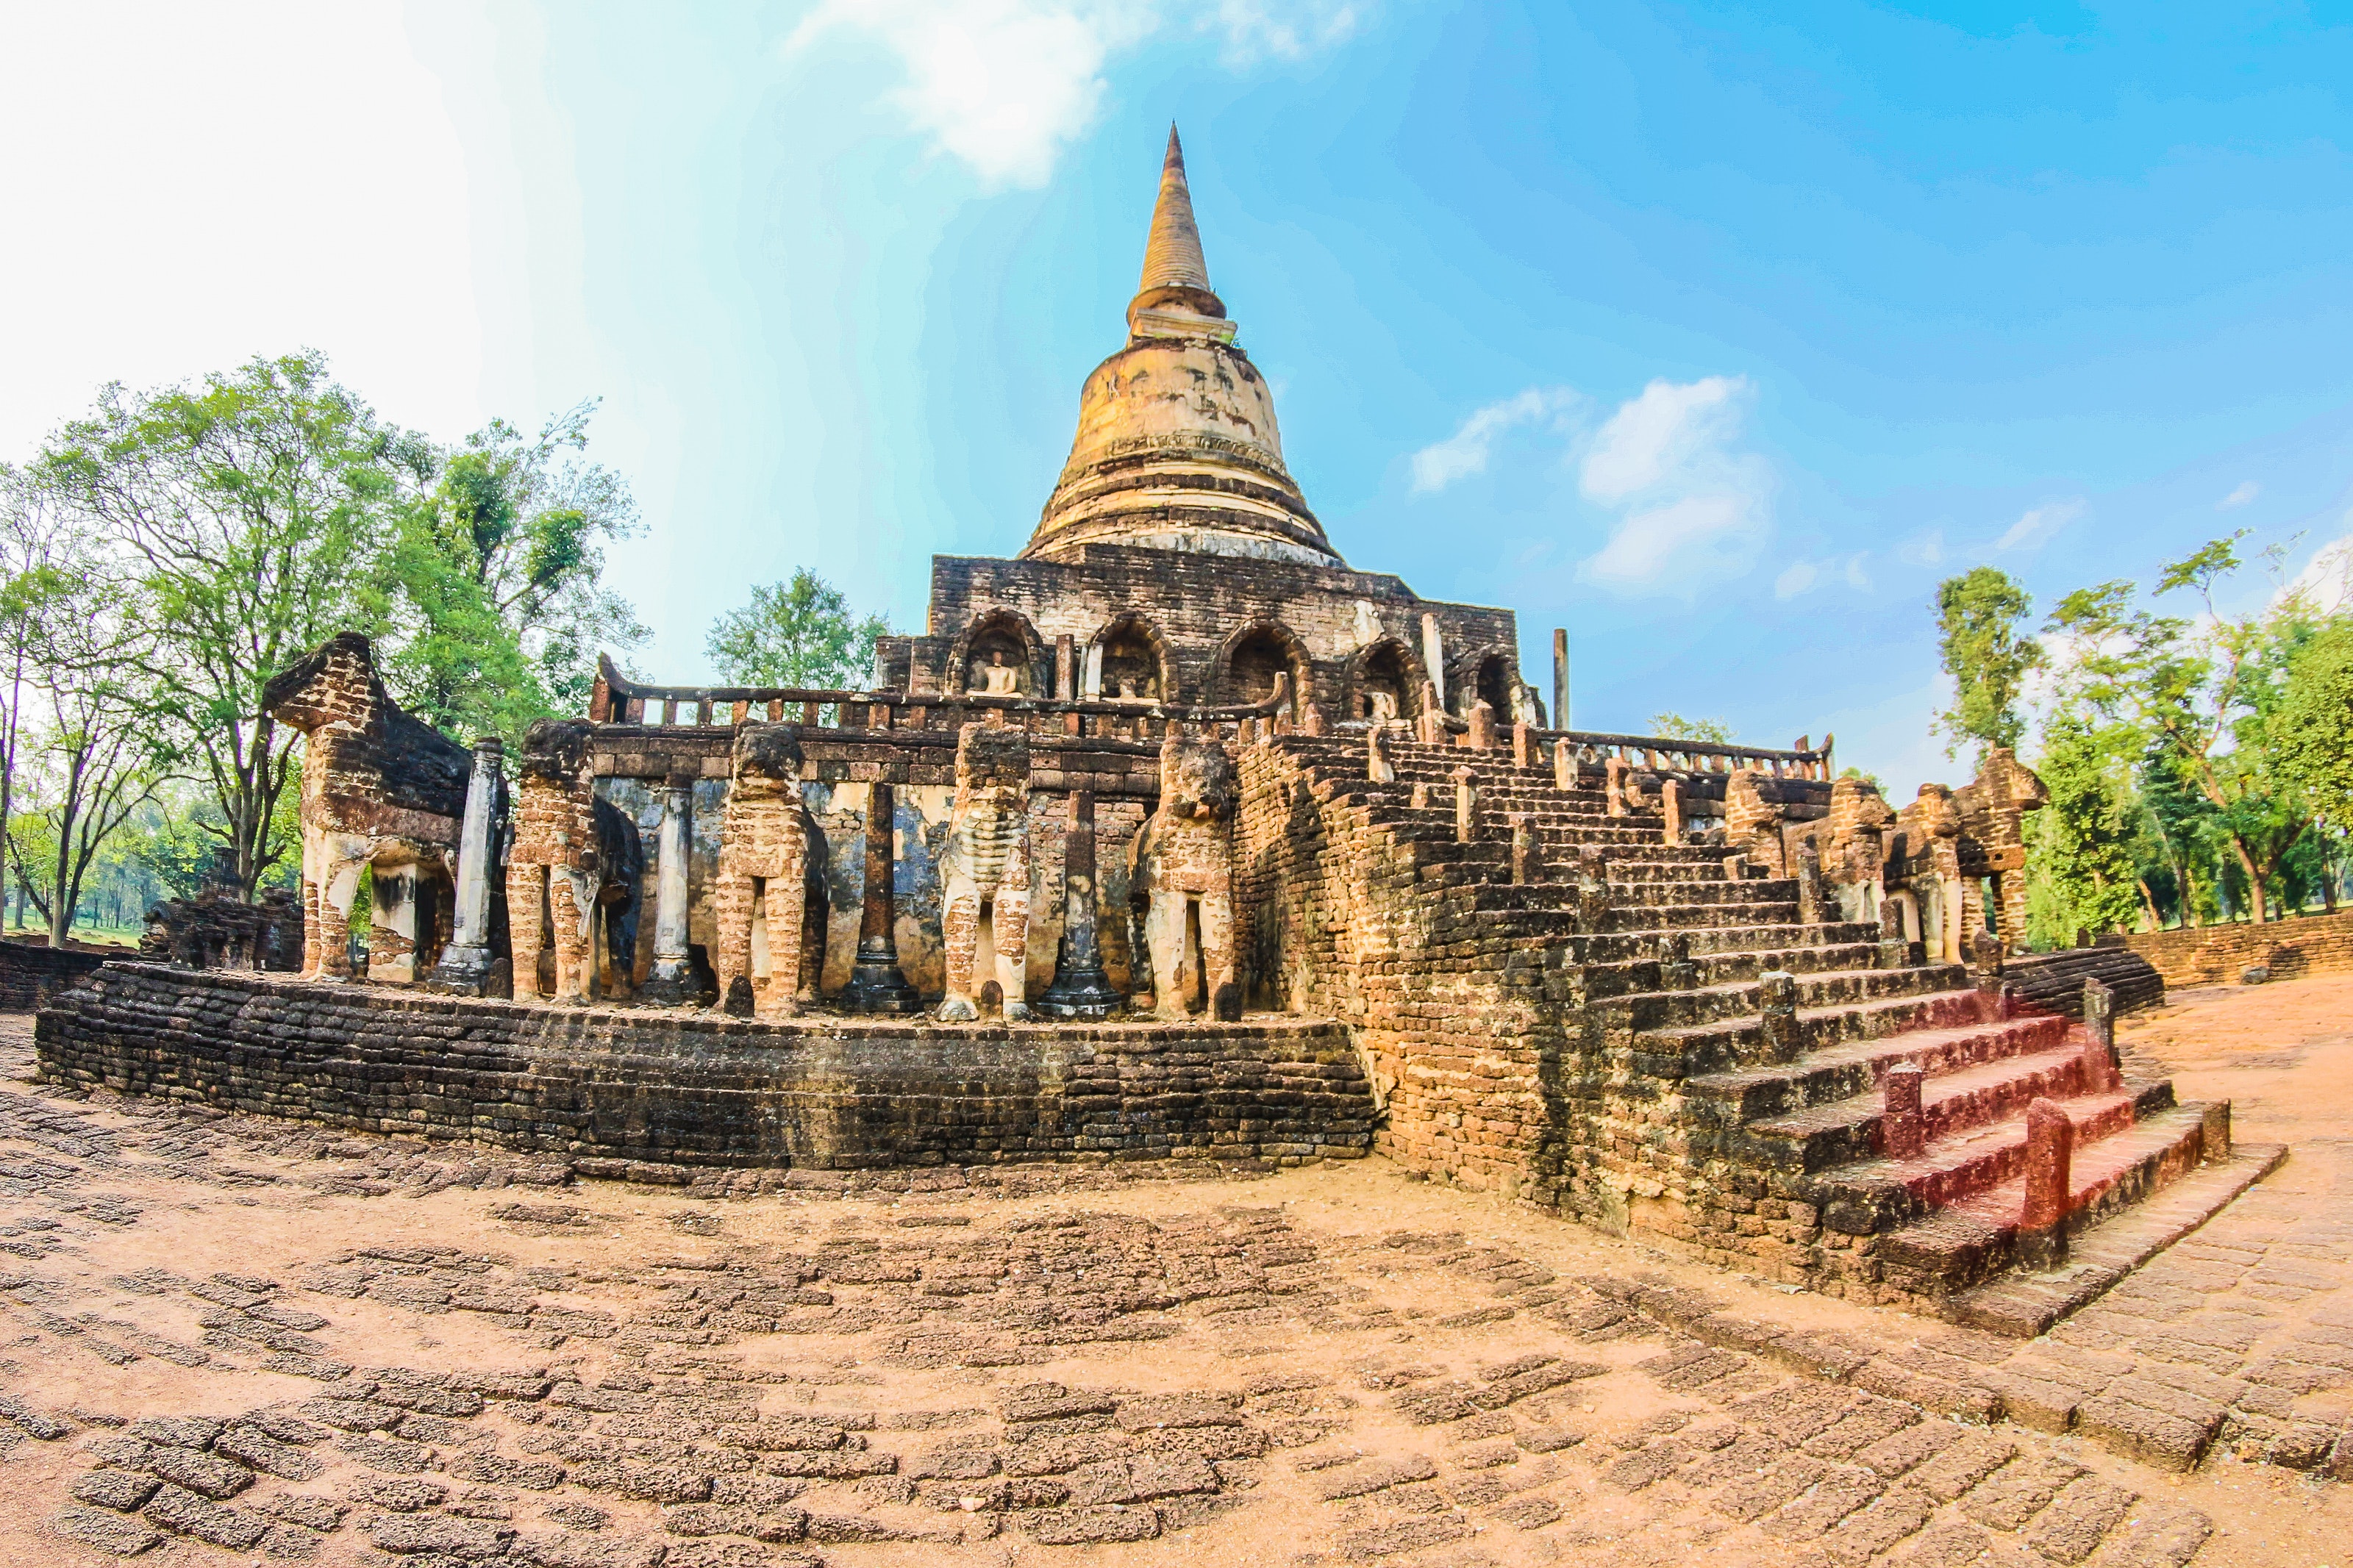
temple, historic site, landmark, place of worship, hindu temple, pagoda, building, archaeological site, wat, architecture, medieval architecture, ancient history, unesco world heritage site, photography, tower, maya city, stupa, ruins, history, national historic landmark, tourist attraction, tourism